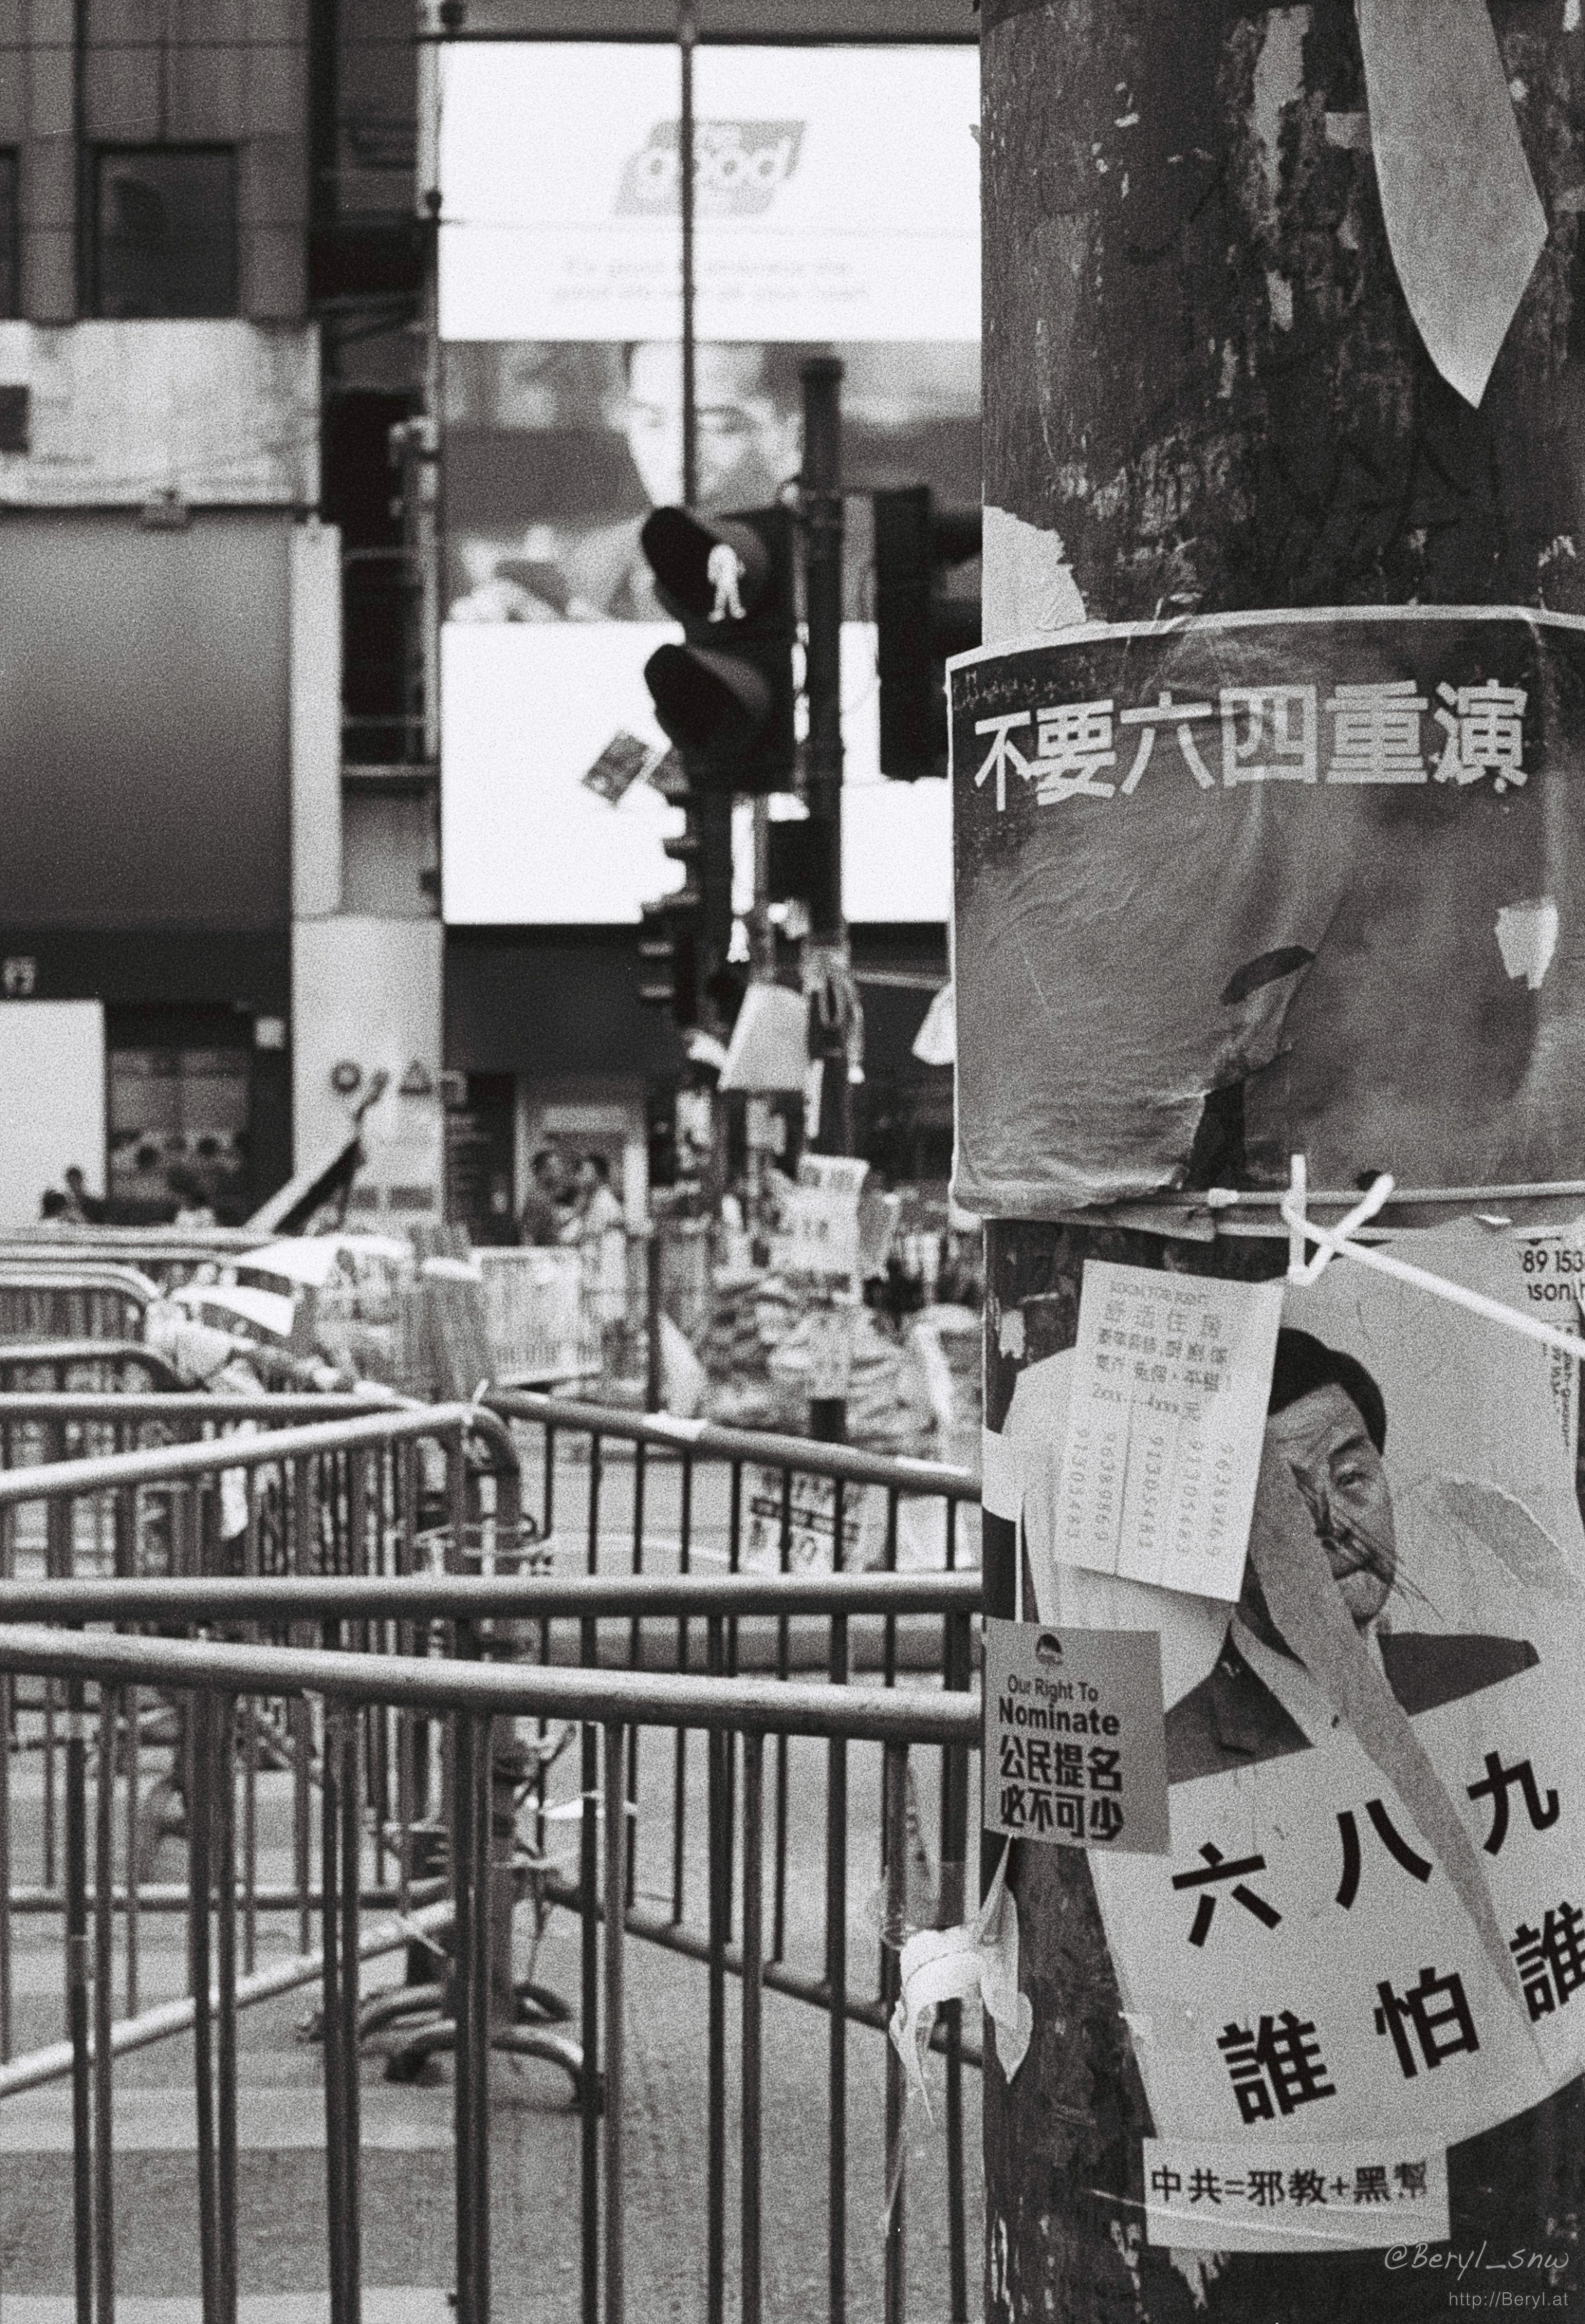
black and white, people, city, urban, film, monochrome, sunny, 2014, 50mm, hk, yashica, photograph, history, kodak, image, hongkong, documentary, tmax, tmax400, electro35, protest, journalism, monochrome photography